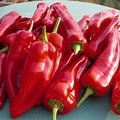
Label: capsicum